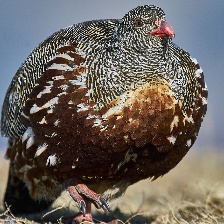
Species: SNOW PARTRIDGE
Scientific name: LERWA LERWA
ImageNet parent category: partridge